USS Hansford

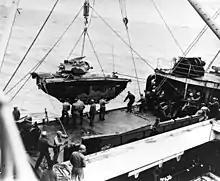
An LVT(A)-4 is hoisted from "Hansford" off Iwo Jima.

On 27 January 1945, "Hansford" sailed for Saipan, the staging area for the invasion of Iwo Jima, next step in America's seaborne thrust across the Pacific. After final rehearsal at Saipan, she sortied 16 February 1945 with Task Force 51. The initial assault waves which stormed the beaches of Iwo Jima 19 February included units from "Hansford". She continued to land troops and equipment through 25 February. Although she often closed to within 1,000 yards of land, "Hansford" managed to escape the enemy shells which landed nearby. However, four of her boats, two LCVP's and two LCM's were lost during the operation, and her beach party, which was ashore from 19 February through 22 February, suffered 17 casualties including one officer and three enlisted men killed and one bluejacket missing. Three members of the boat group were wounded.